List of birds of Maine

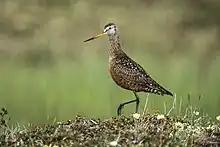
Hudsonian godwit

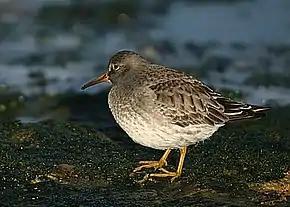
Purple sandpiper

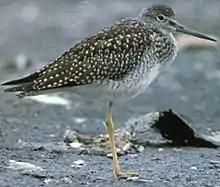
Greater yellowlegs

Scolopacidae is a large diverse family of small to medium-sized shorebirds including the sandpipers, curlews, godwits, shanks, tattlers, woodcocks, snipes, dowitchers, and phalaropes. The majority of these species eat small invertebrates picked out of the mud or soil. Different lengths of legs and bills enable multiple species to feed in the same habitat, particularly on the coast, without direct competition for food. Thirty-eight species have been recorded in Maine.